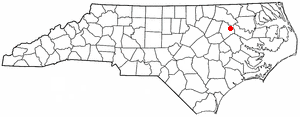
Speed est une ville américaine située dans le comté d'Edgecombe dans l'État de Caroline du Nord. En 2010, sa population était de 80 habitants.